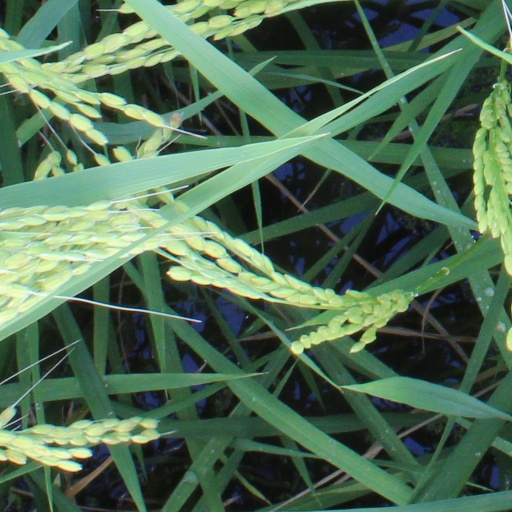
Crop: rice